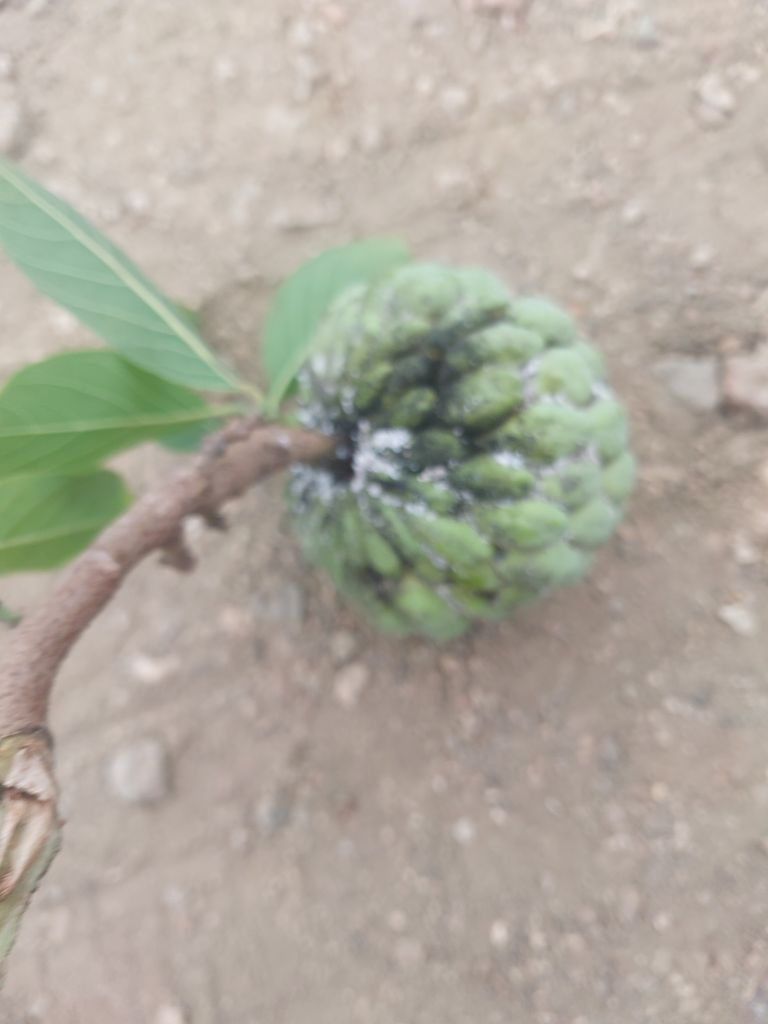
Disease label: Athracnose